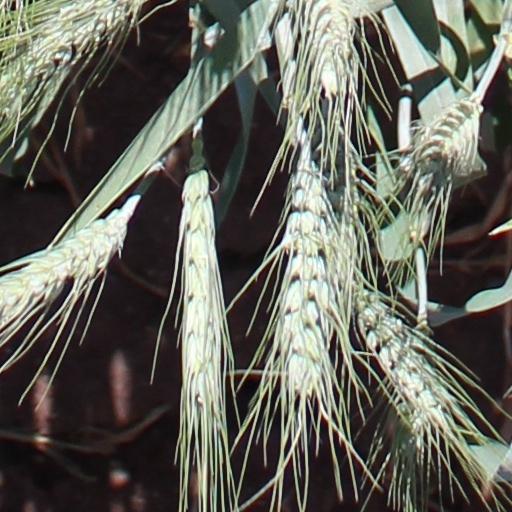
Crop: wheat